Hyderabad Deccan railway station

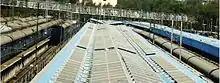
Solar power plant at Hyderabad railway station

And few weekly Express and Passenger trains are maintained here. Some of the trains which originating from will come to this station for primary maintenance.